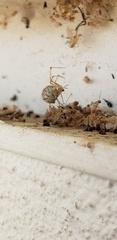
Species: Parasteatoda_tepidariorum